Religious symbolism in the United States military

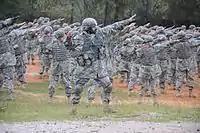
Army Specialist Simranpreet Lamba, the first Sikh enlisted man to be granted permission to wear a beard and turban as "articles of faith," training at Fort Jackson, SC

Sikh turban and grooming requirements have a unique history in terms of religious accommodation because they were allowed, then disallowed, and finally allowed once again, at least for some specific individual cases, as of 2010. Since 1948, Sikh men had served in the military with uniform policy waivers that allowed them to follow their faith group requirements for beards and long hair, with the hair covered by turbans, until the army eliminated such religious accommodation policies in 1984, when then-army Chief of Staff John A. Wickham, Jr. eliminated the exception for Sikhs and others who wore "conspicuous" items of faith. All this was in parallel with regulations within the United States Navy, as from the time of Chief of Naval Operations Admiral Elmo Zumwalt's service, through the issuance of his "Z-grams" numbers 57 and 70, in early November 1970 and late January 1971 respectively, permitting well-groomed facial hair on all United States Navy personnel until the timeframe of Ronald Reagan's presidency.